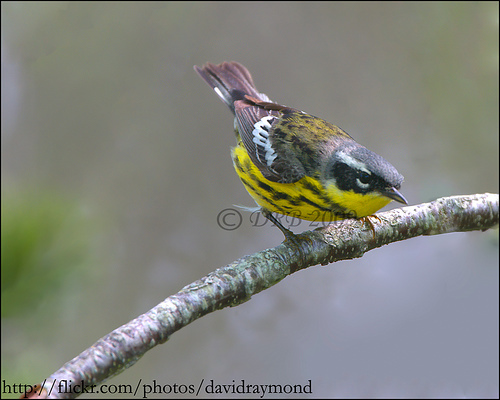
a bird with a short pointed beak, white eyebrow and eyering, with a black cheek patch leading down to a stark yellow breast interspersed with black dots.
a small bird with a flat head and with white wingbars and a yellow, black, and grey body.
this small bird has a dark crown with a white eyebrow, and has a yellow and black breast and abdomen.
bird with gray beak, crown, tarsus and feet, and black inner and outer rectrices, and eye, and gray tarsus and feet
this bird has a speckled belly and breast with a short pointy bill.
this bird has a very bright belly with black stripes on the side, and a red tint on its gray tail.
the bird has a yellow belly that is striped, a small black bill and black cheek patches.
this bird has wings that are black and has a yellow and black striped belly
this bird has black crown and cheek patch, yellow throat, with a yellow and black striped breast.
a bright yellow bird with a grey back and red tint on its wings and tail feathers.
Species: Magnolia Warbler